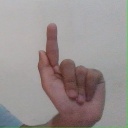
अक्षर: ळ